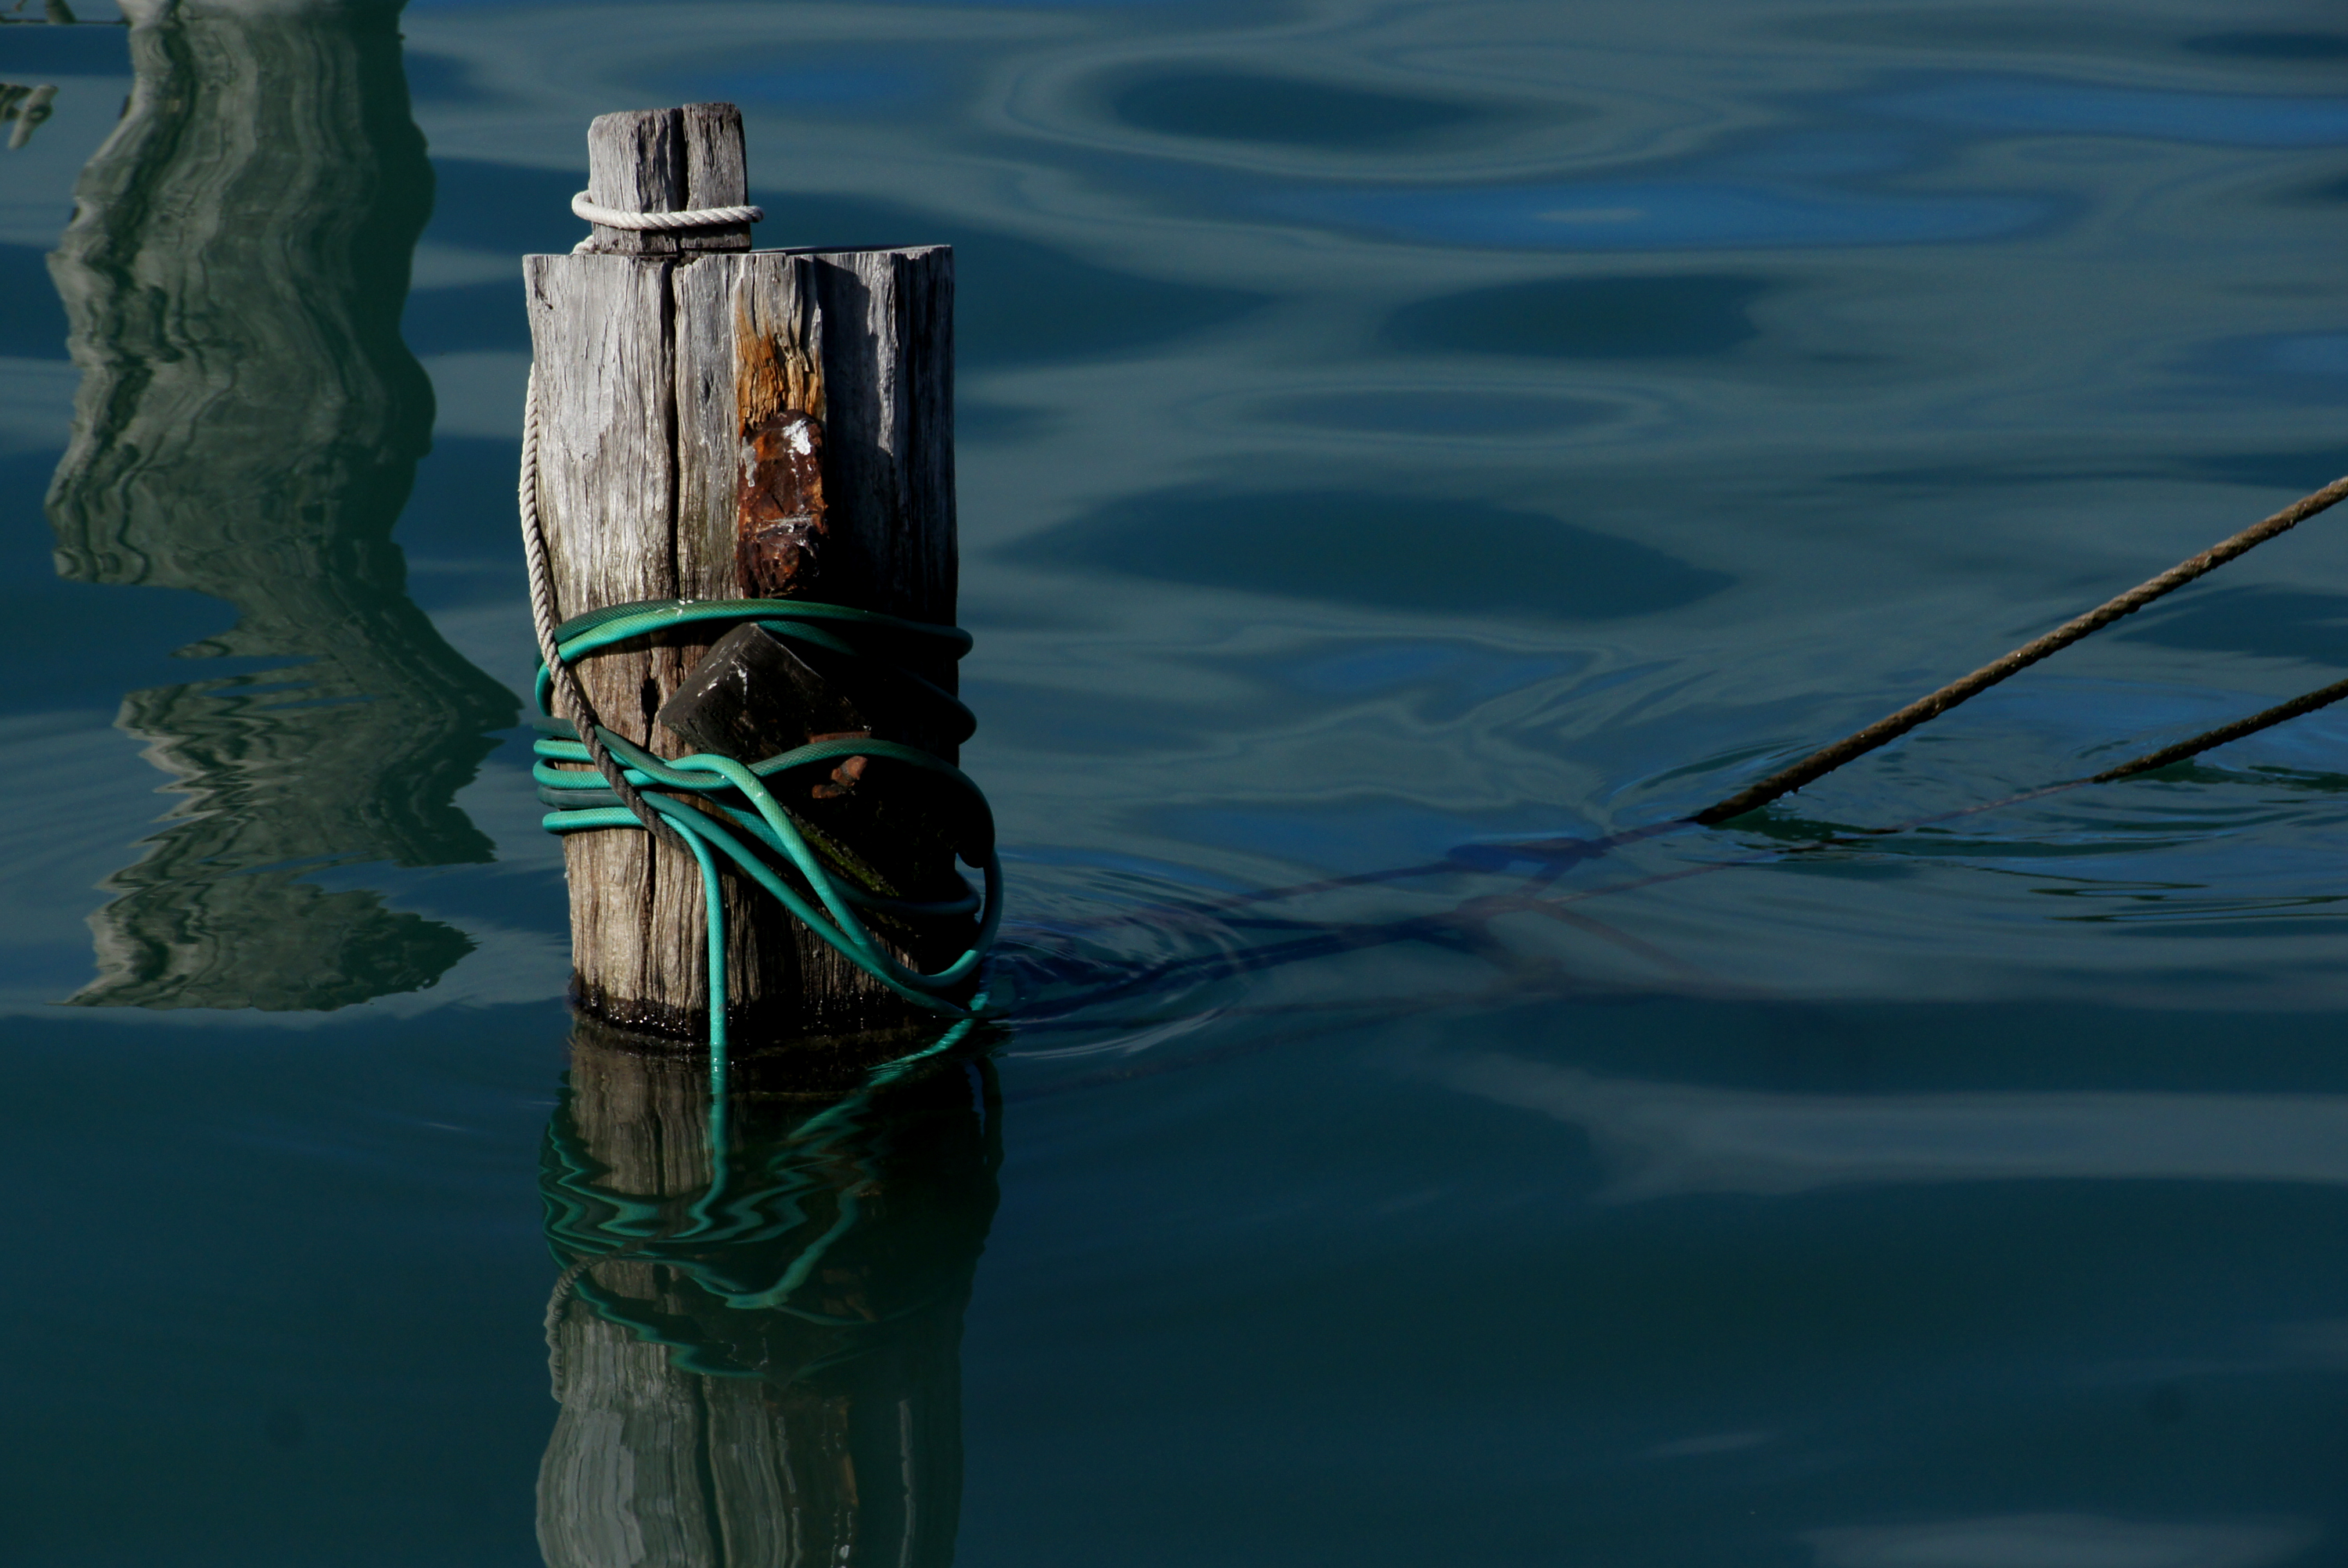
sea, water, ocean, light, wave, ice, reflection, vehicle, sailing, blue, boats, ships, ropes, bows, bouys, hulls, clets, screenshot, atmosphere of earth